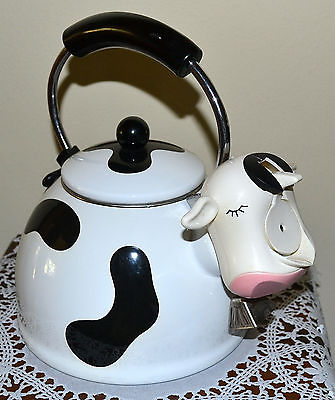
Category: kettle